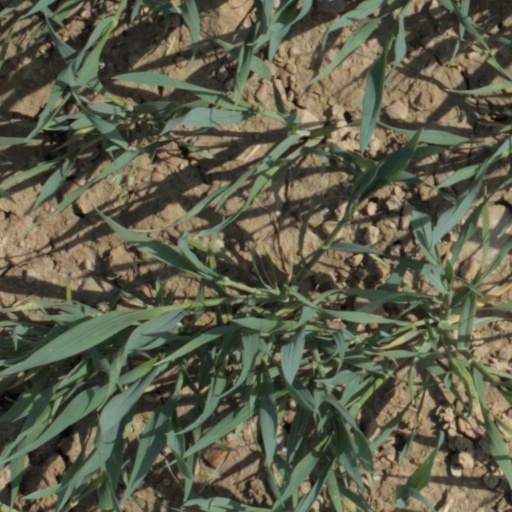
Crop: wheat